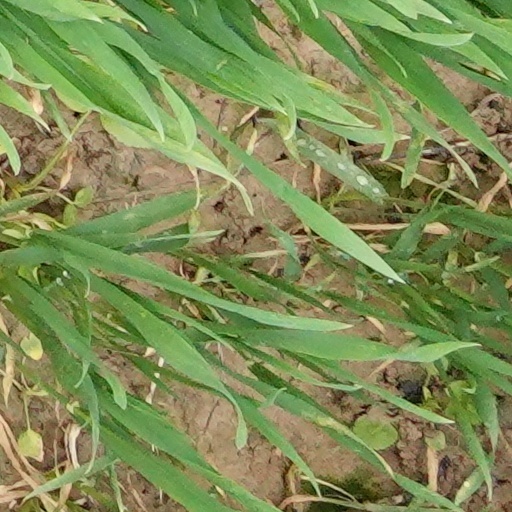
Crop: wheat